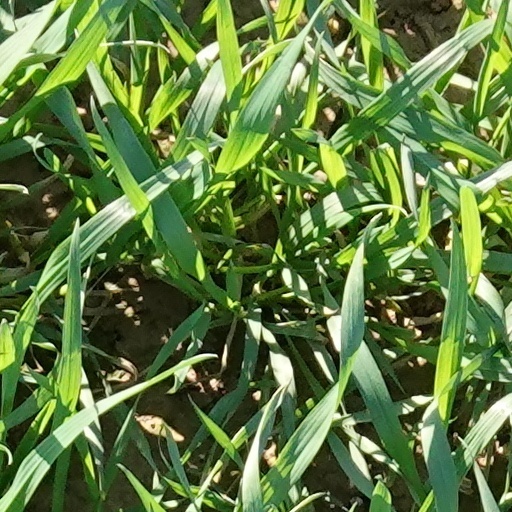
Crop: wheat